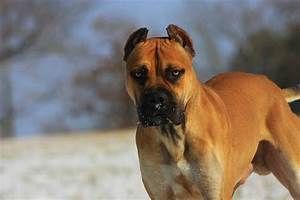
Label: cane